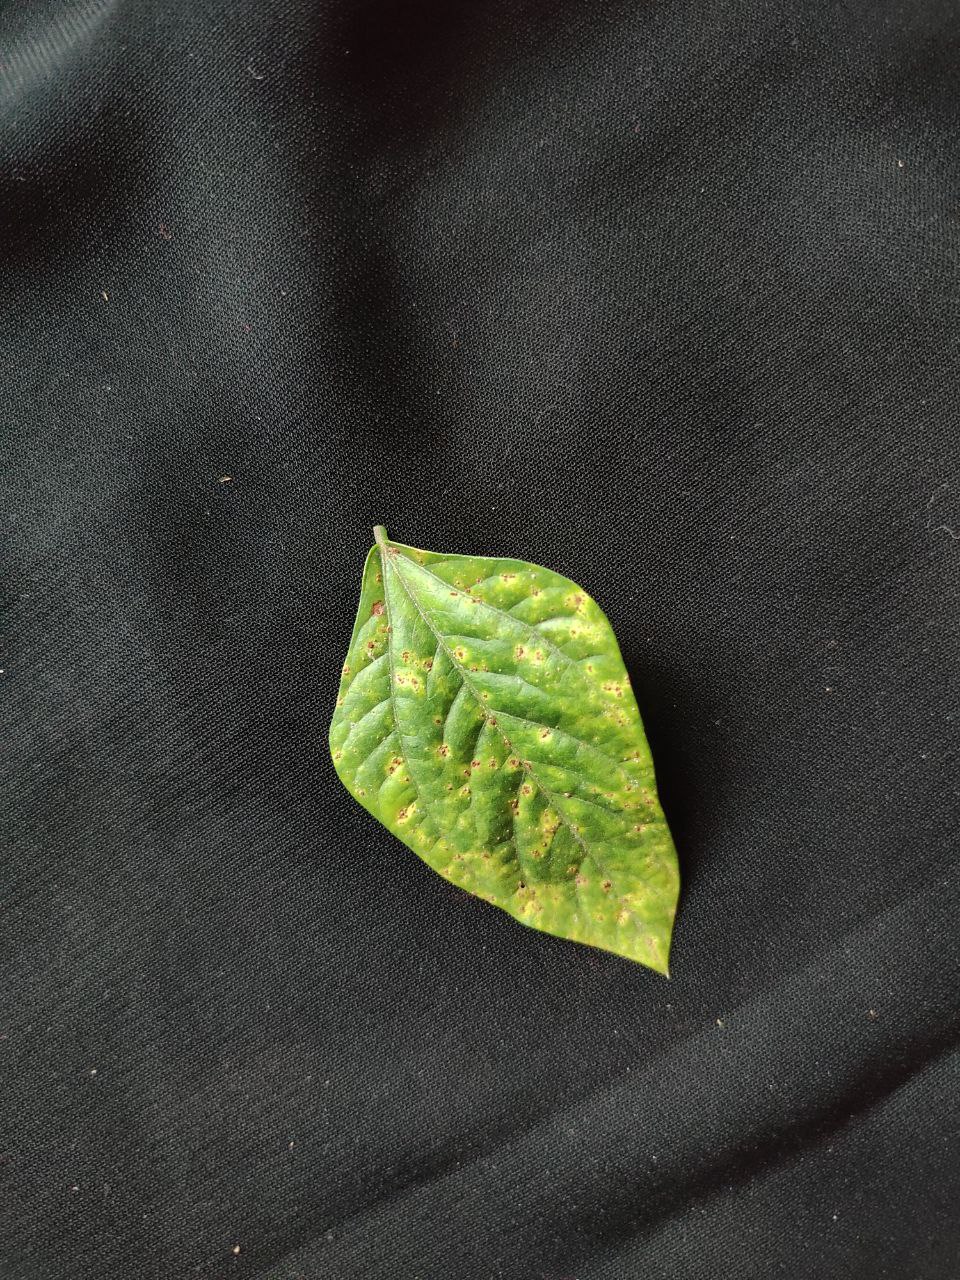
Crop: cowpea
Leaf condition: Septoria leaf spot